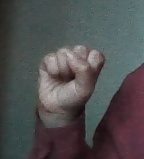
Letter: saad